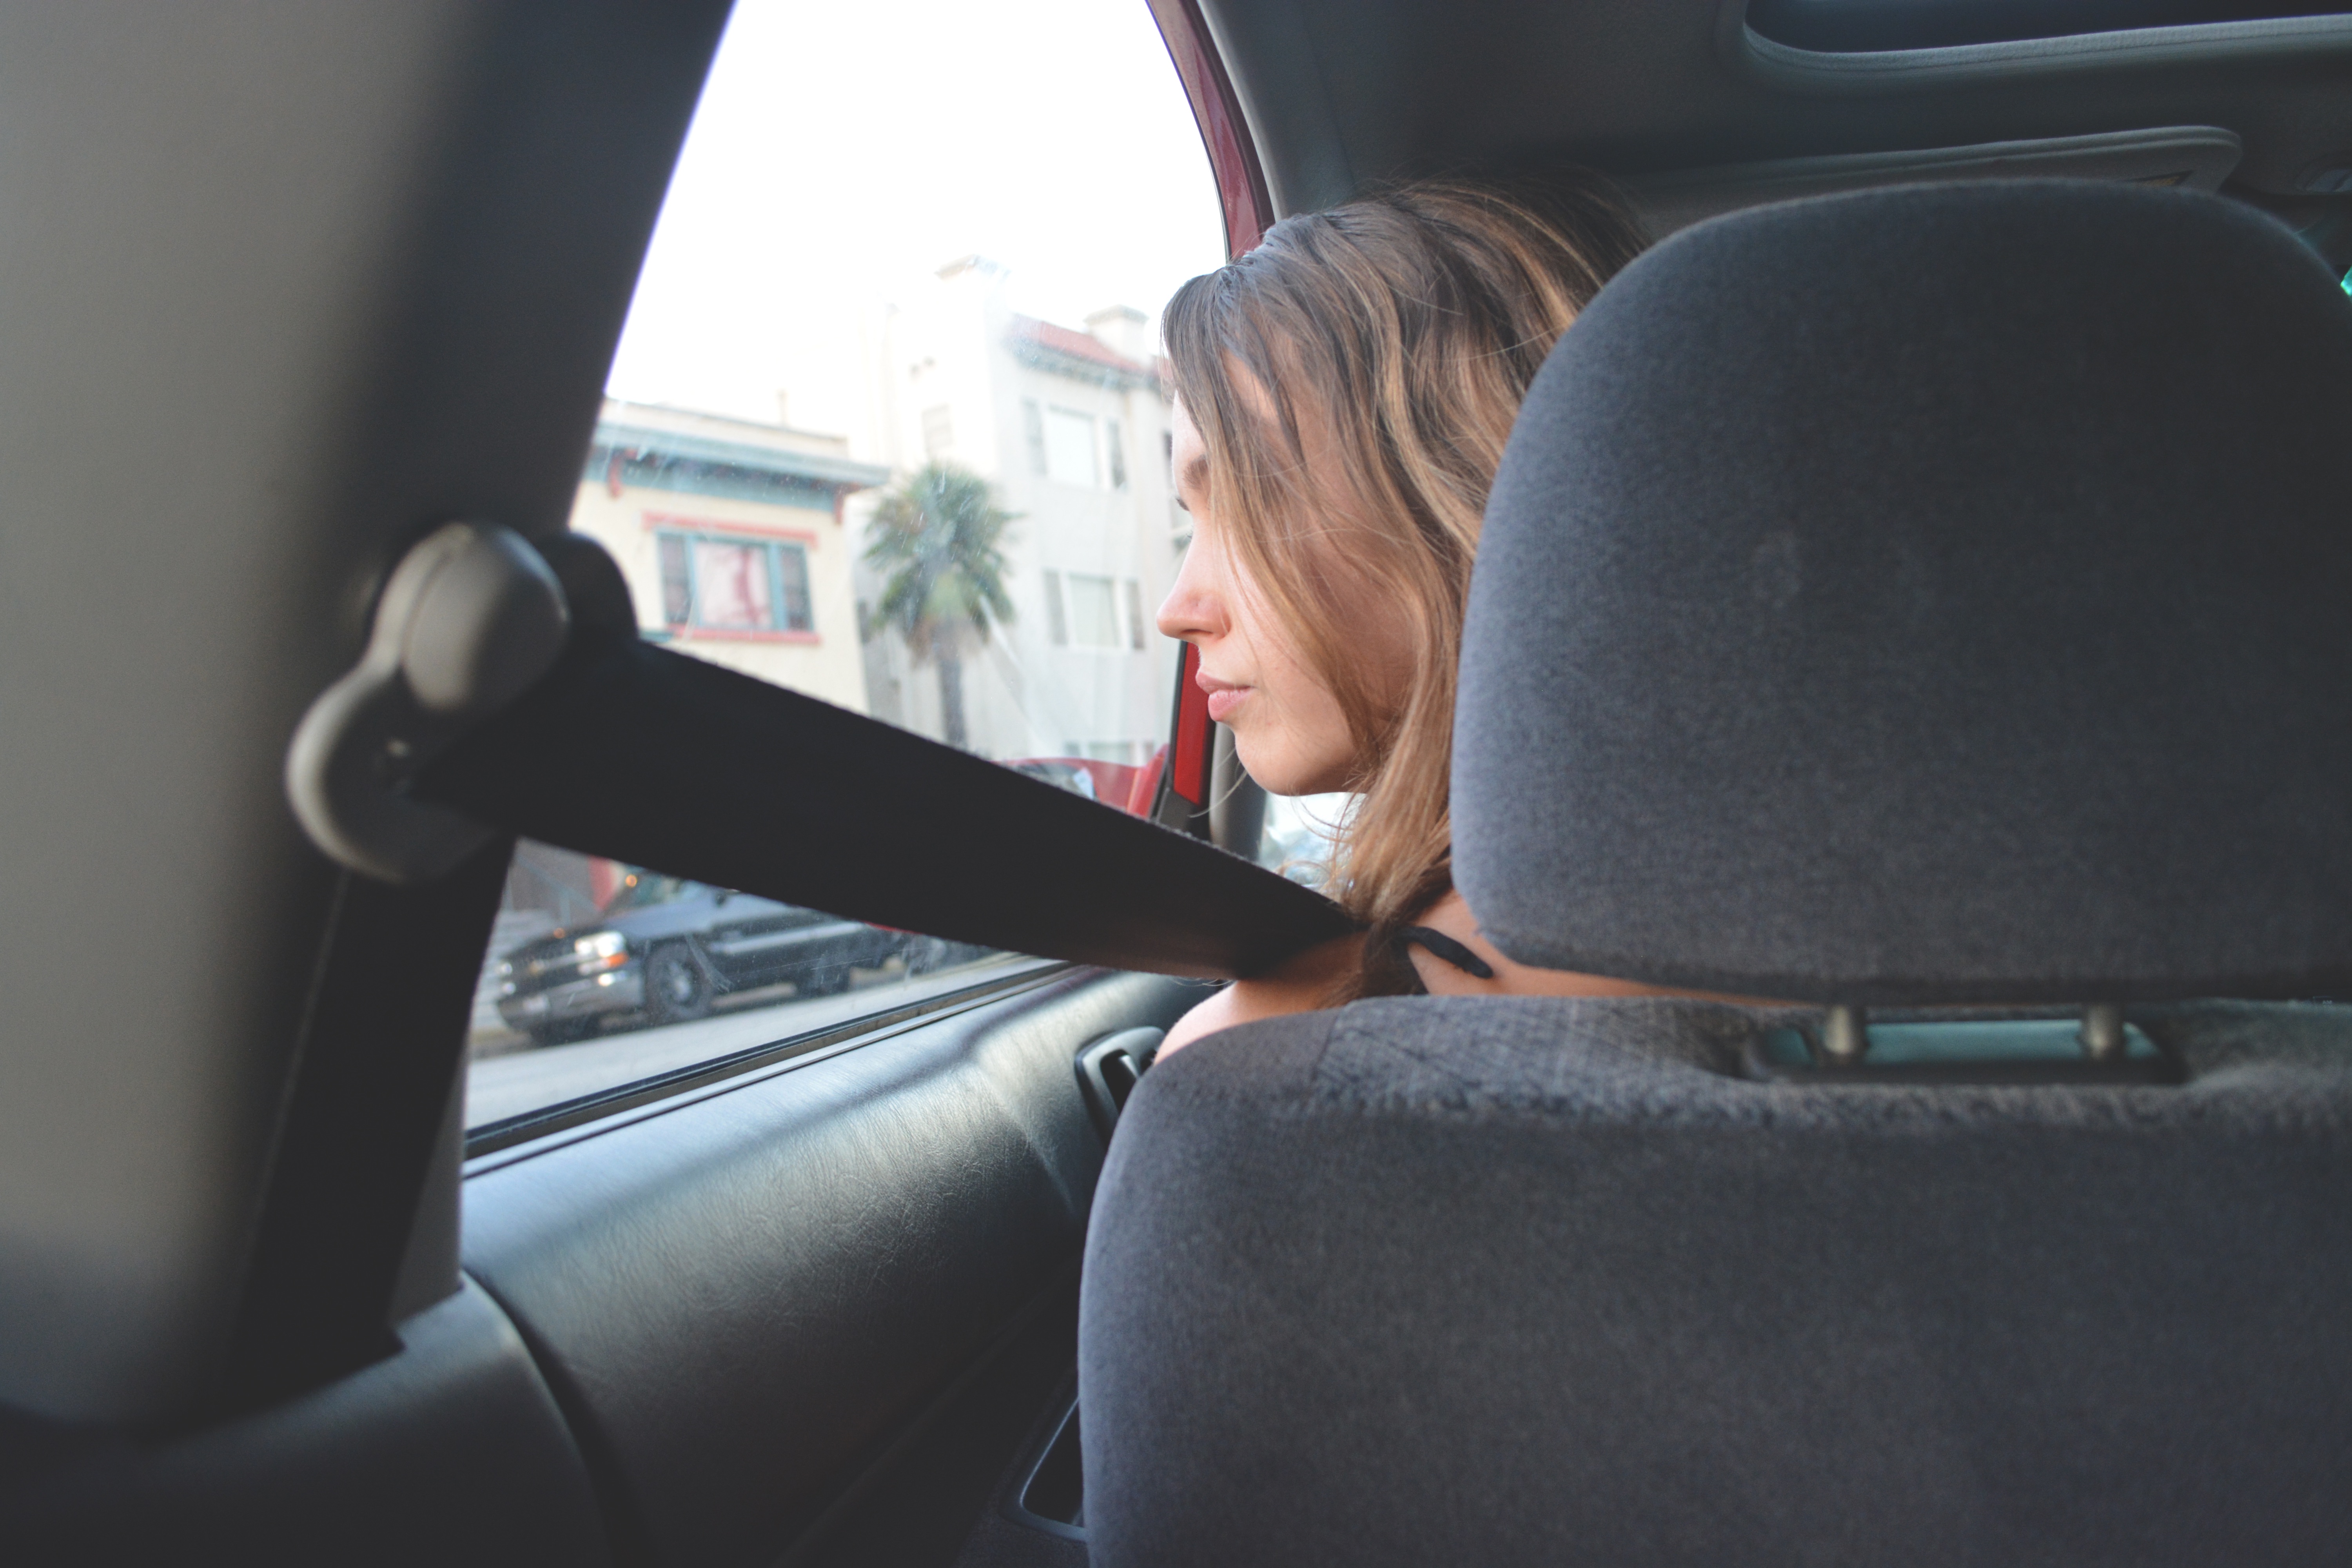
car, wheel, window, glass, driving, vehicle, windshield, steering wheel, automobile make, automotive exterior